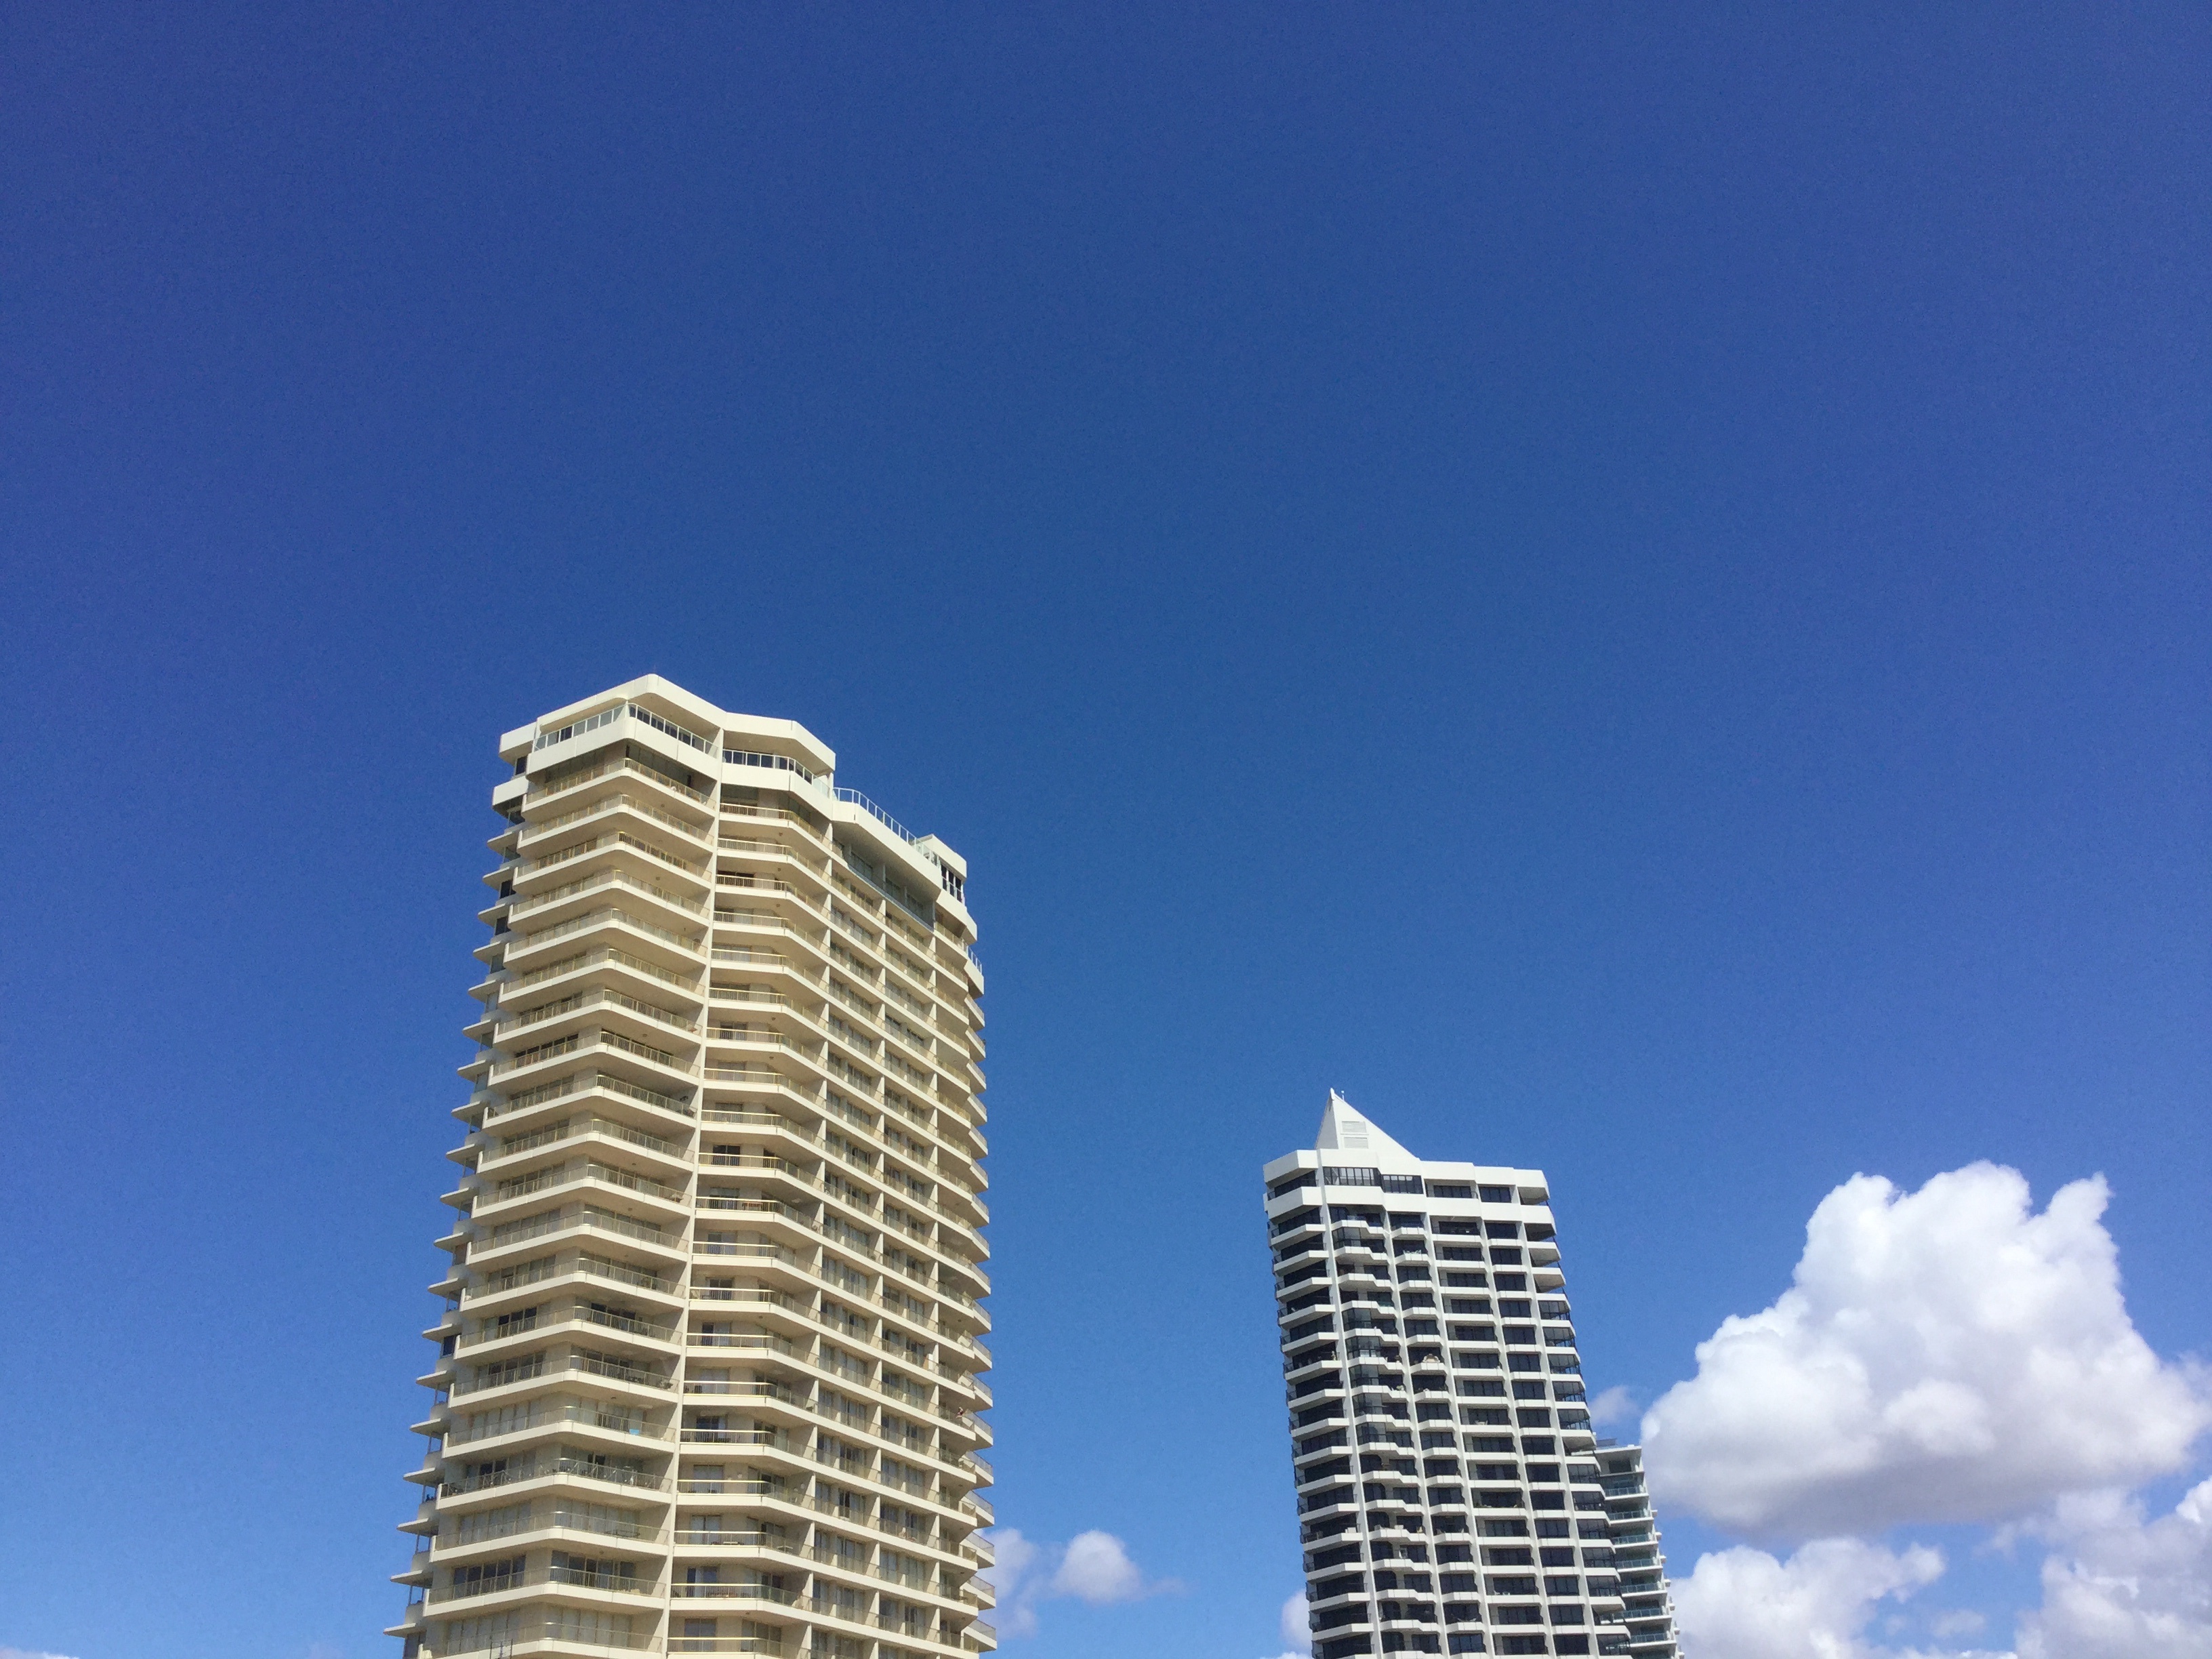
sky, skyline, building, skyscraper, daytime, tower, landmark, facade, tower block, condominium, residential area, metropolitan area